Incel

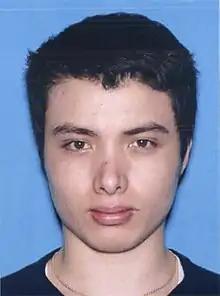
Many incels glorify Elliot Rodger (pictured) and consider him their "saint".

Some discussions in incel communities endorse violence against sexually active women and more sexually successful men, harassment of women, and suicide. According to the Anti-Defamation League, they form the most violent community within the manosphere. In some incel communities, it is common for posts to glorify violence by self-identified incels such as Elliot Rodger (perpetrator of the 2014 Isla Vista killings) and Alek Minassian (perpetrator of the 2018 Toronto van attack), as well as by those they believe shared their ideology such as Marc Lépine (perpetrator of the 1989 École Polytechnique massacre), Seung-Hui Cho (perpetrator of the 2007 Virginia Tech shooting), and George Sodini (perpetrator of the 2009 Collier Township shooting).